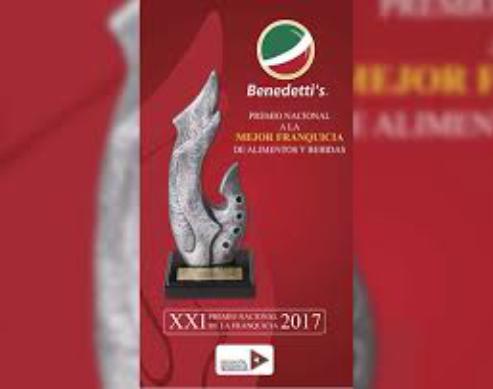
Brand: Benedetti's Pizza
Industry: Food